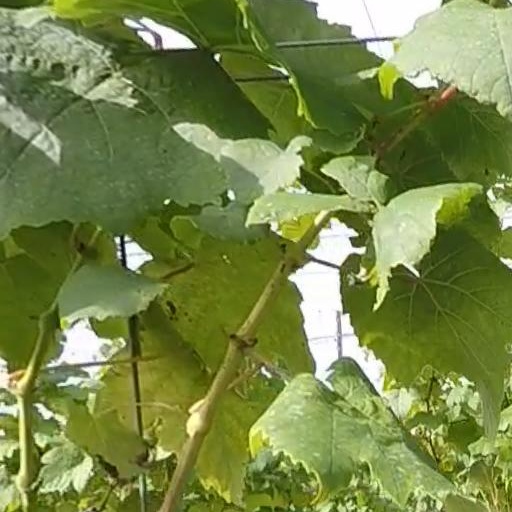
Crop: grape